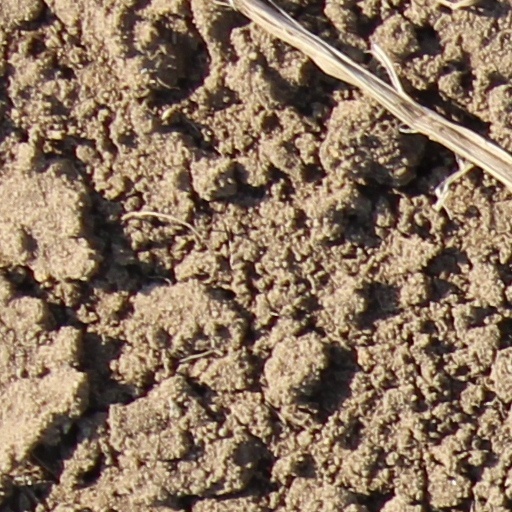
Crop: wheat